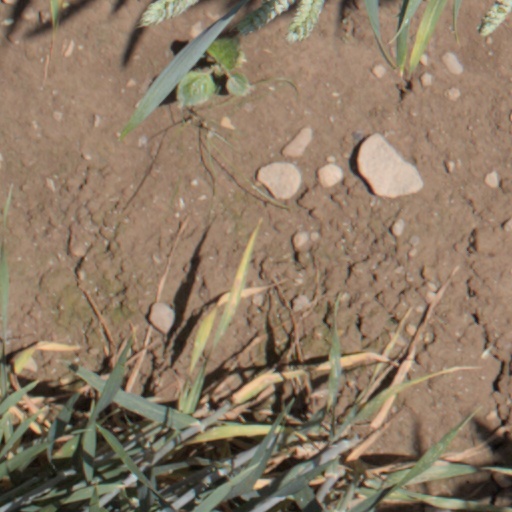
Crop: wheat